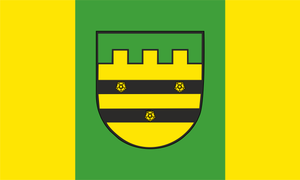
Rothenklempenow est une municipalité allemande du land de Mecklembourg-Poméranie-Occidentale et l'arrondissement de Poméranie-Occidentale-Greifswald. En 2013, elle comptait 623 hab.